Parish Church of San Giorgio di Valpolicella

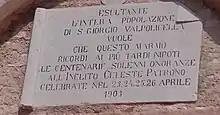
Plaque surmounting the main gate

The main door is surmounted by a plaque bearing the words: "Exultantly, the entire population of S. Giorgio Valpolicella wishes this marble to remind their later grandchildren of the centenary solemn honors to the beloved heavenly patron celebrated on April 23, 24, 25, 26, 1903." The south side wall has two doors (one of which is walled in) that communicate with the parvis, while above these is a series of seven single-lancet windows. On the outside of the same sector, tracing the pure Romanesque style of the building, are the bell tower and a small cloister of which the western perimeter part has been lost. The north side of the church, on the other hand, has no opening.